Even Better Than the Real Thing

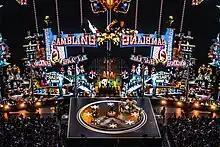
U2 performed the song during their 2023–2024 , with the LED screen showing the kaleidoscopic video sequence "King Size" by Marco Brambilla

U2 performed "Even Better Than the Real Thing" during their 2023–2024 residency at the Sphere in the Las Vegas Valley. Performances were accompanied by the video piece "King Size" by Marco Brambilla scrolling from ceiling to floor on the venue's interior LED screen, making the audience feel the false sensation of the stage moving upward. Brambilla spent three-and-a-half months creating the sequence, which featured a kaleidoscopic collage of 1,000 looped video clips depicting Elvis Presley and various Las Vegas iconography. Brambilla was asked to produce visuals that would instill sensory overload in the audience, and from conversations with Bono, he developed the themes of representing the death of Elvis, the birth of Las Vegas, and their parallels with the American Dream. Brambilla trained the artificial intelligence model Stable Diffusion to categorise his personal library of over 12,000 film clips, many of them from Elvis's filmography. He then used Stable Diffusion, along with the text-to-image models DALL-E and Midjourney, to create "fantastical exaggerations" of Elvis based on text prompts.